The Voice (Russian TV series)

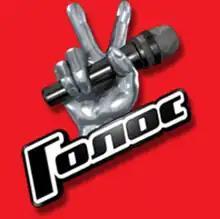

The Voice is a Russian singing competition television series broadcast on Channel One. Based on the original "The Voice of Holland", it has aired eight seasons and aims to find currently unsigned singing talent (solo or duets, professional and amateur). The competition is contested by aspiring singers, age 17 or over, drawn from public auditions. The winner is determined by television viewers voting by telephone, SMS text, and The Voice App.